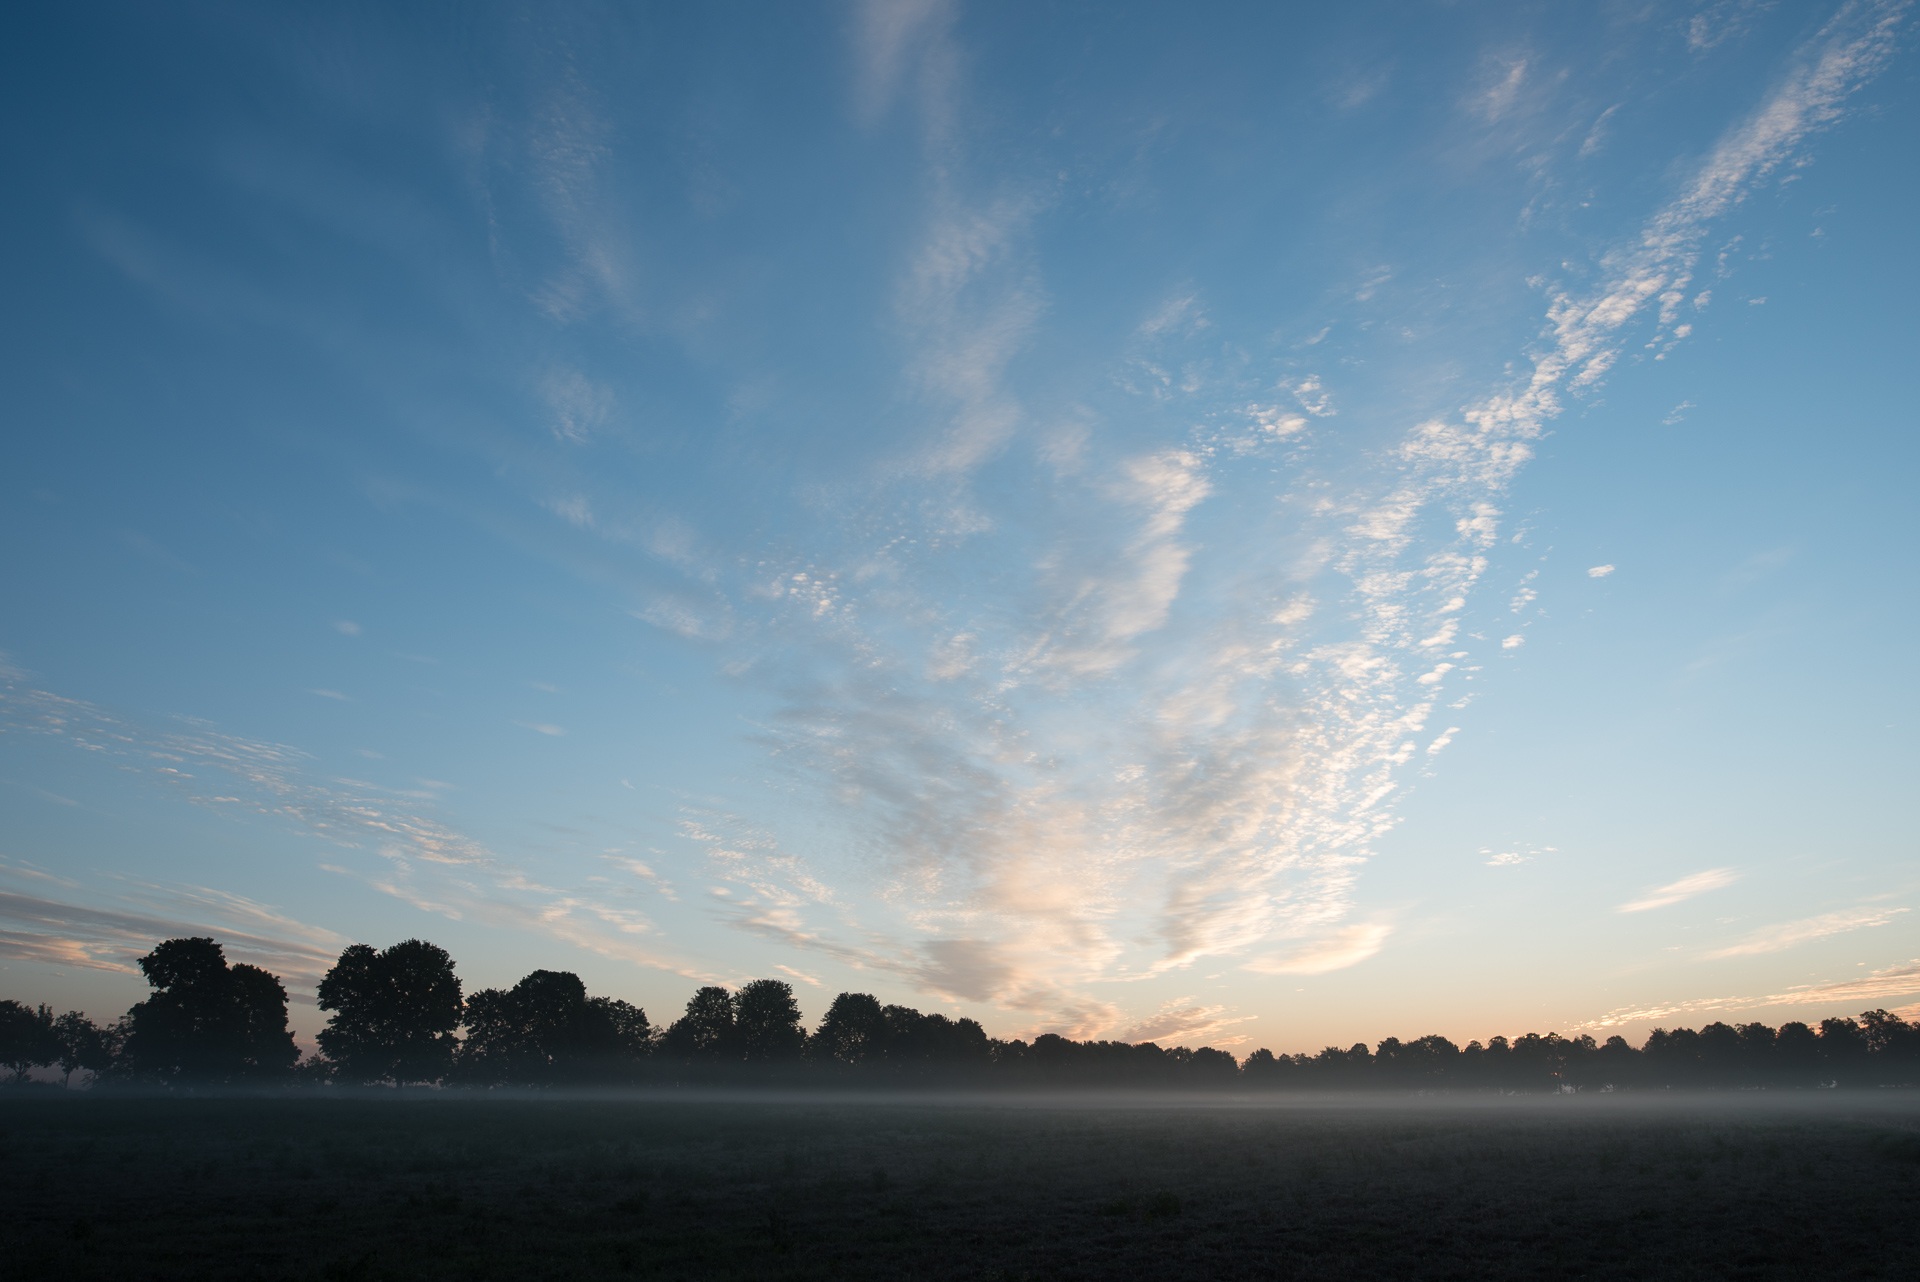
sea, horizon, light, cloud, sky, sun, sunrise, sunset, field, sunlight, morning, dawn, atmosphere, dusk, evening, reflection, trees, meteorological phenomenon, atmospheric phenomenon, atmosphere of earth